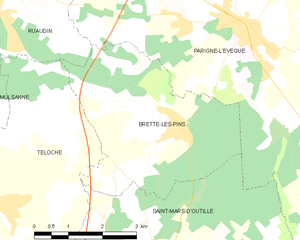
Carte des communes françaises